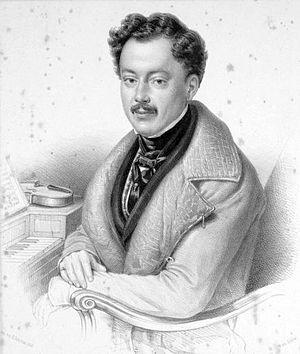
Napoléon Antoine Eugène Léon de Saint-Lubin était un violoniste et compositeur d'origine franco-italienne.